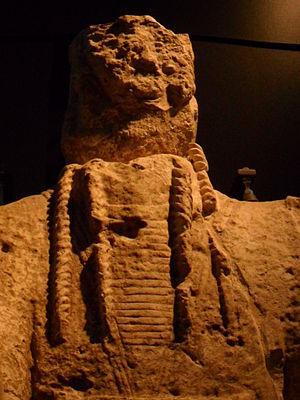
Les géants de Mont-Prama sont des statues en grès remontant à la période de l'histoire sarde dite de la culture nuragique. Découverts en 1974 par un agriculteur dans l'ouest de la Sardaigne, les fragments des statues ont été exhumés dans la localité de Mont'e Prama, sur le territoire de la commune de Cabras, dans la péninsule du Sinis une région de la province d'Oristano en Italie. D'une hauteur de 2 mètres à 2,5 mètres, elles auraient été taillées au plus tôt vers le Xᵉ siècle av. J.-C., même si cette datation fait débat, en particulier du fait de l'imprécision des premières fouilles. Les circonstances de leur destruction ne sont pas éclaircies et sont parfois mises en relation avec la prise de contrôle de la Sardaigne par les Carthaginois.